The Blind Leading the Blind

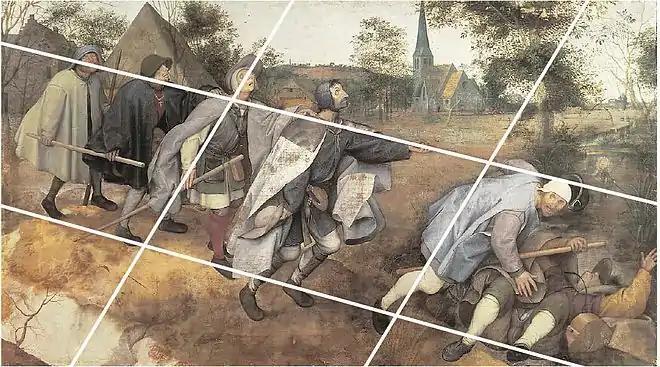
The diagonal composition creates tension and gives a sense of movement.

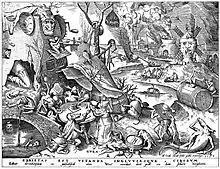
"Gluttony", Bruegel, 1558. This early work follows the busy, fantastical work of Bosch.

Sixteenth-century Europe was undergoing many societal changes: the Protestant Reformation and its rejection of public religious imagery; Renaissance humanism and its emphasis on empiricism at the expense of religious faith; and the growth of the middle class amidst the rise of mercantilism. It was a time of rapid advances in learning and knowledge, and a move towards the empirical sciences—the age of the heliocentric theory of Copernicus and of Gutenberg's printing presses. The cartography of Ortelius influenced the painting of landscapes, and the advances Vesalius brought to the study of anatomy via the direct observation of dissected bodies, motivated artists to pay greater attention to the accuracy of the anatomy in their works.